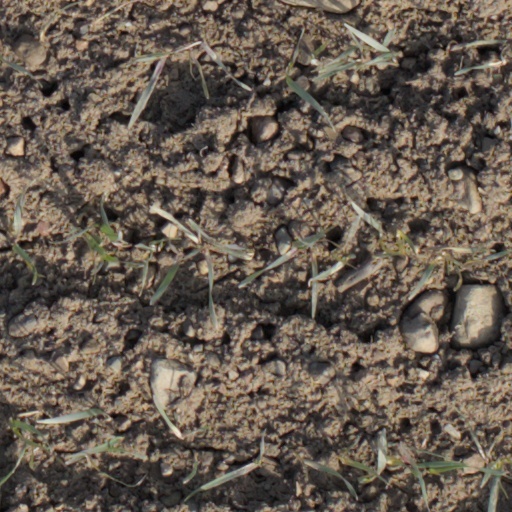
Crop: wheat